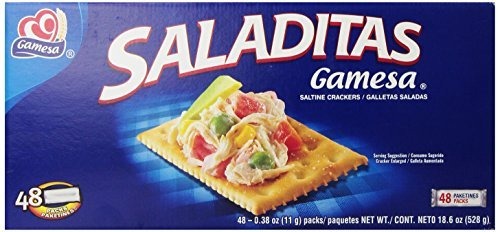
Item Name: Gamesa Saladitas Crackers, 18.6 Ounce - SET OF 4
Value: 74.4
Unit: Ounce

Price: 5.88